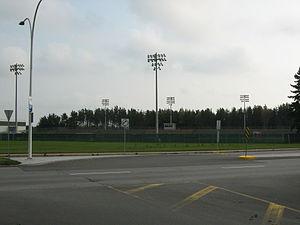
Stade de l'UQTR à Canada
Le stade de l'Université du Québec à Trois-Rivières est un stade polyvalent situé sur le campus de l'Université du Québec à Trois-Rivières, au Canada.